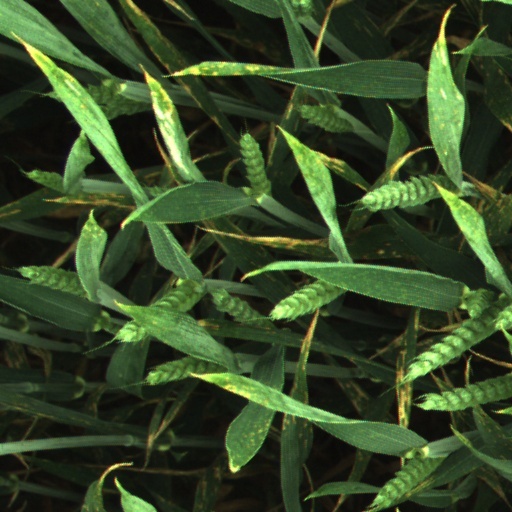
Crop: wheat